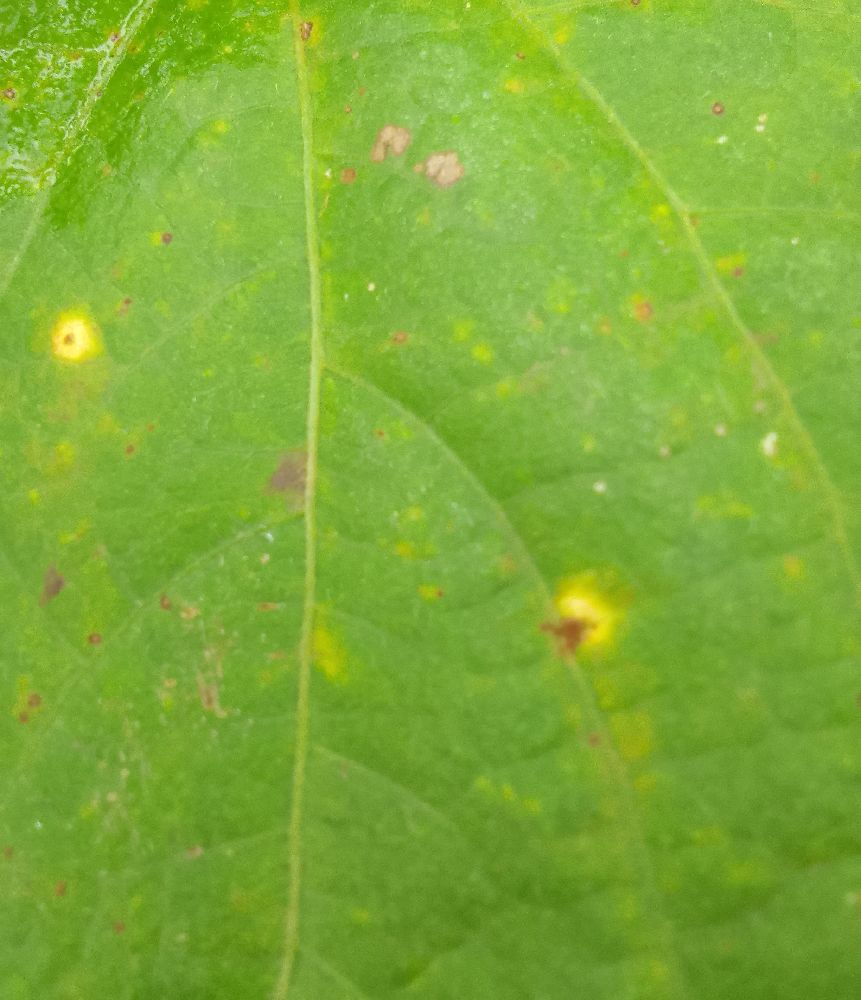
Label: rust